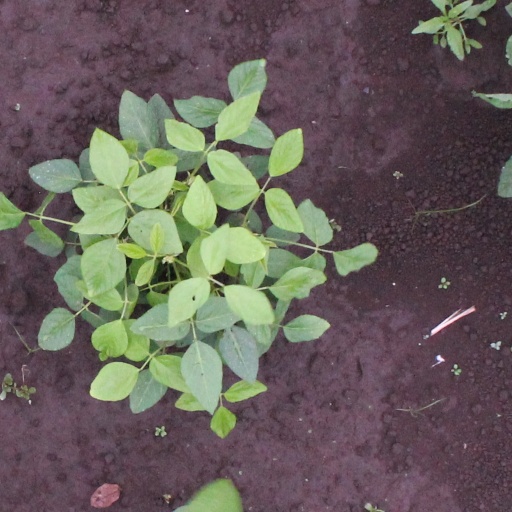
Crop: soybean